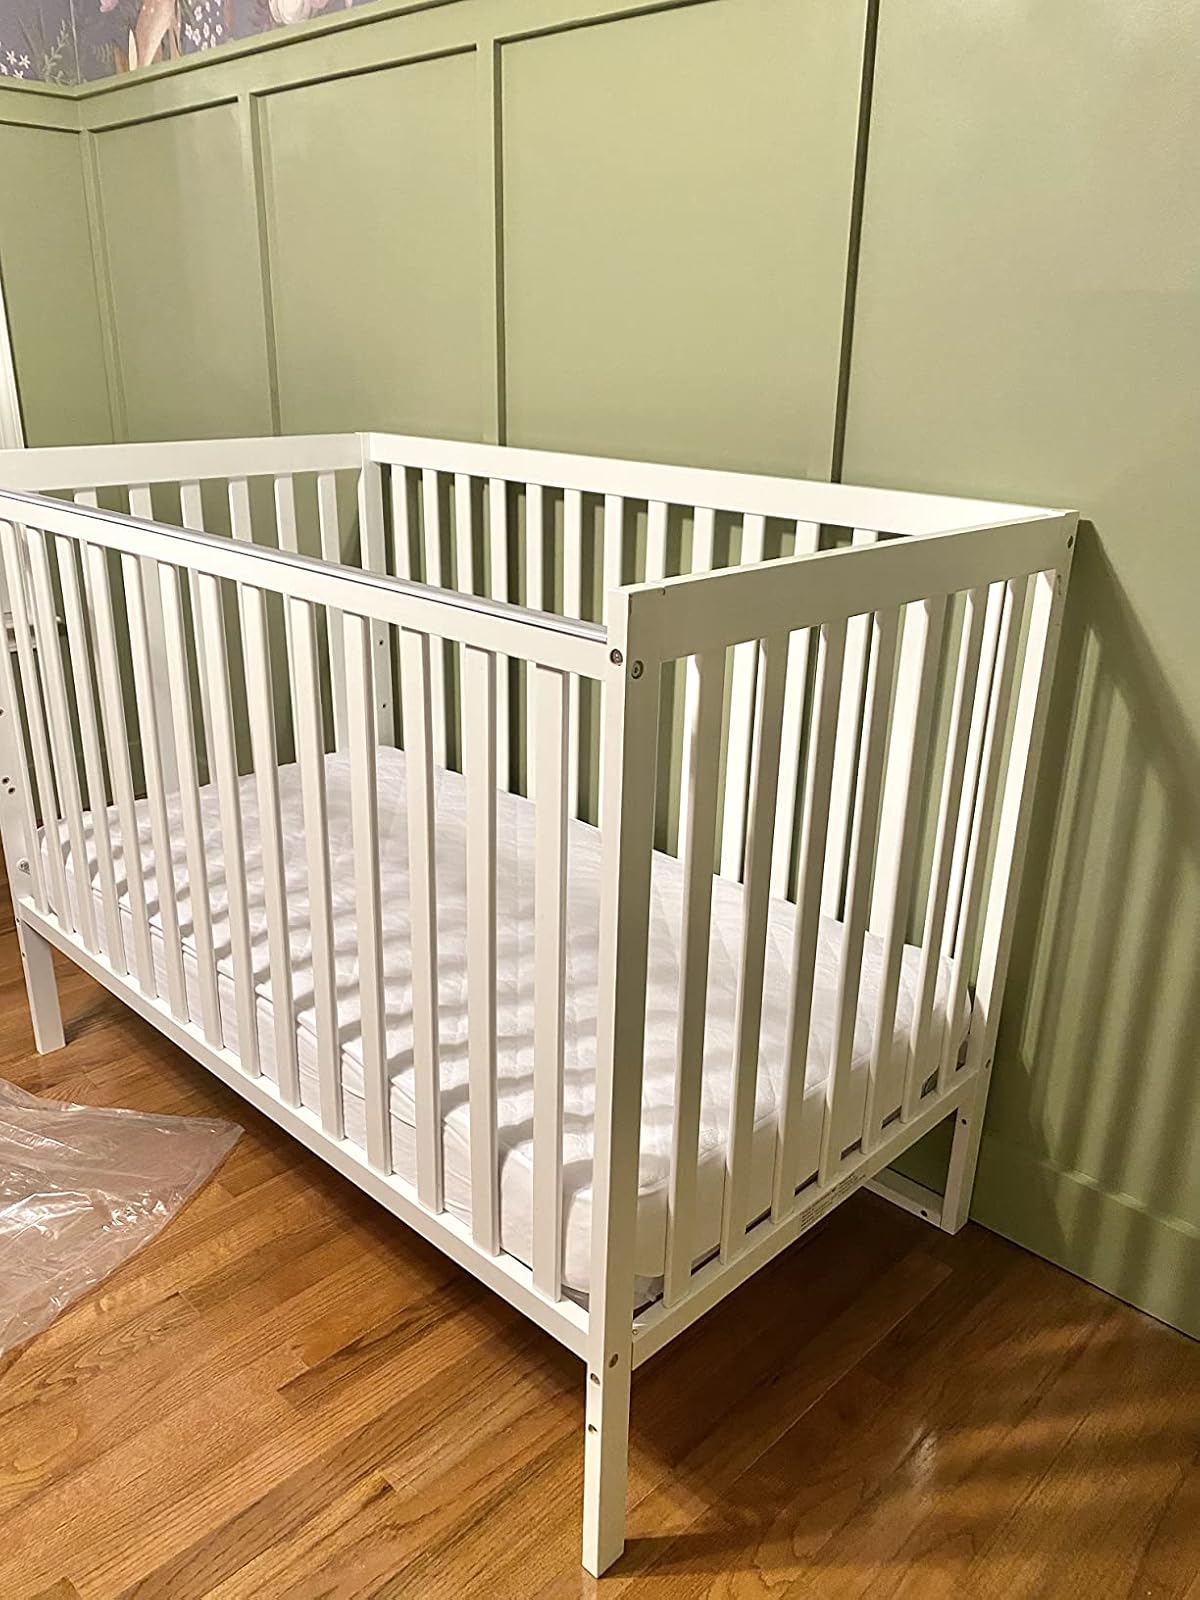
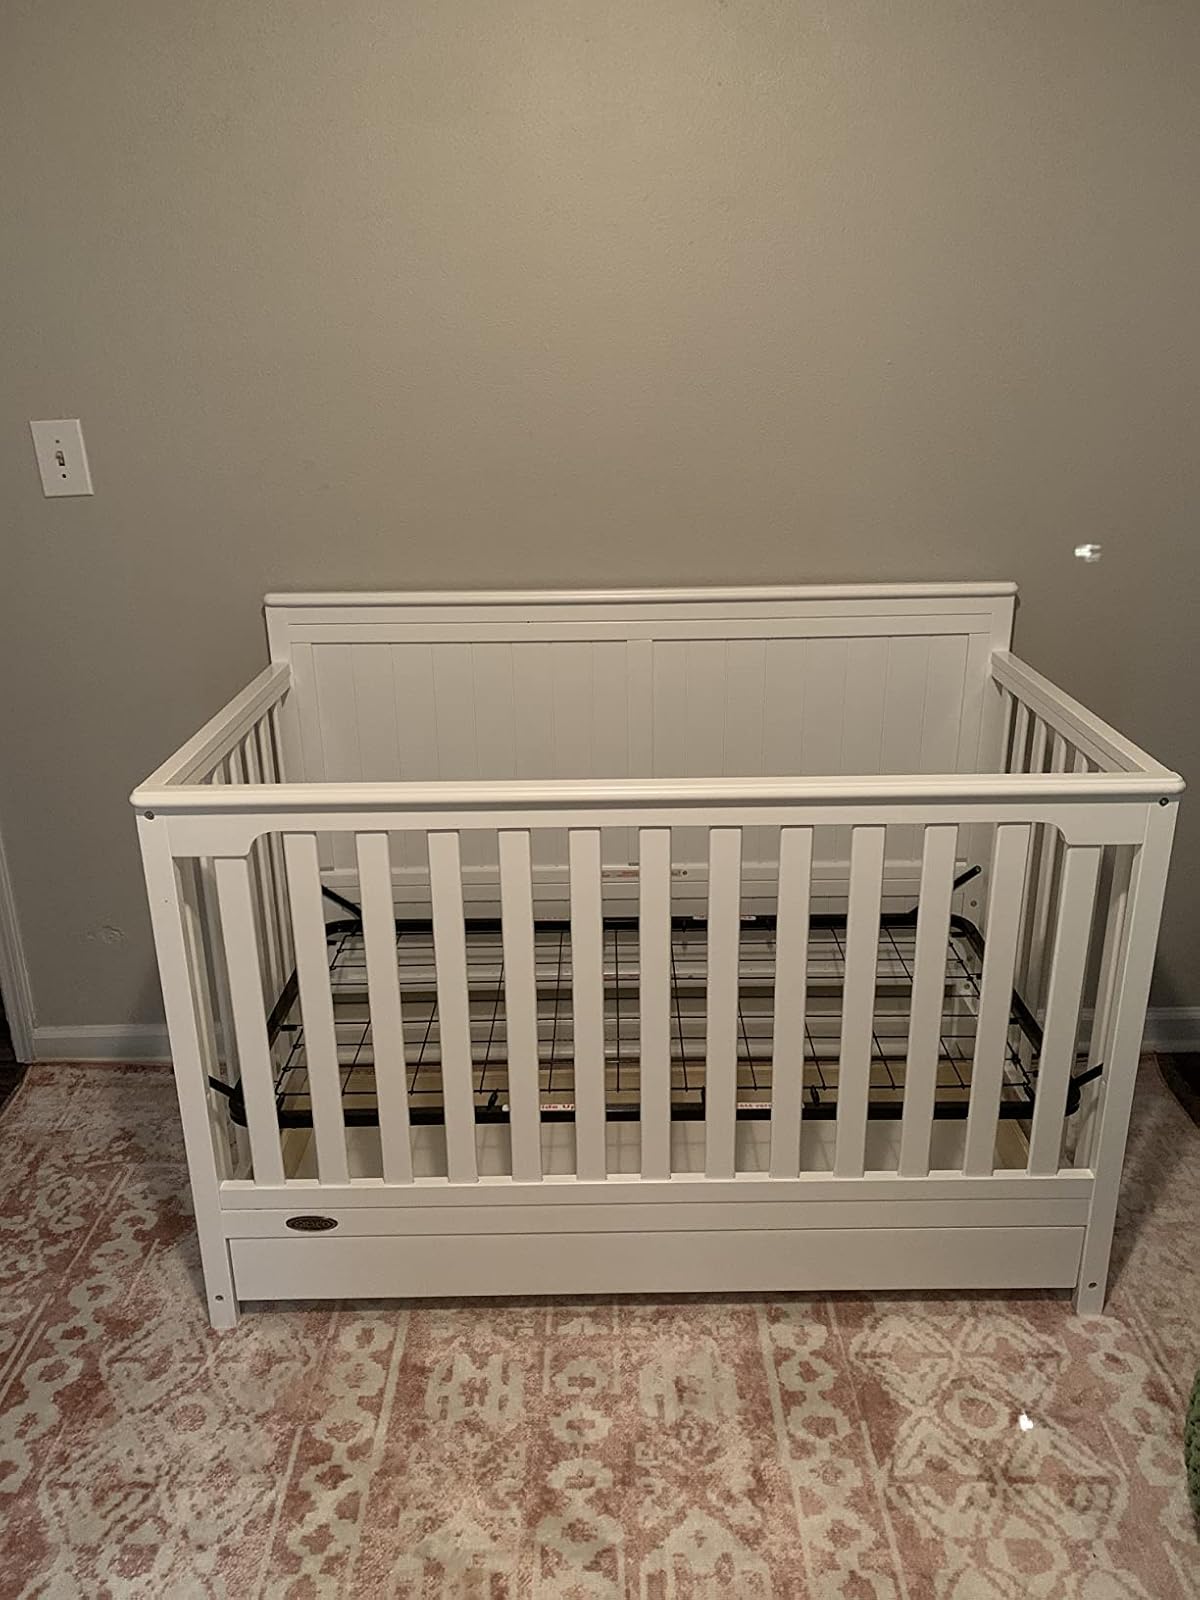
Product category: products_crib
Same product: no